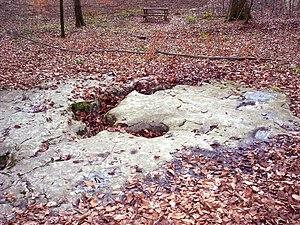
Rocher des Pas du Diable. Saint-Dizier-l'Evêque. Territoire de Belfort
Saint-Dizier-l'Évêque est une commune française située dans le département du Territoire de Belfort en région Bourgogne-Franche-Comté. La commune est administrativement rattachée au canton de Delle.
Cet article présente la liste des sites mégalithiques du Territoire de Belfort, en France.